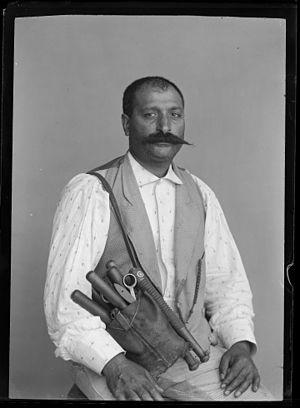
Espinasse père, Gitan de St Cyprien. Espinasse, est un nom occitan dérivant du mot espina, signifiant «
Charles Louis Eugène Trutat, né le 25 août 1840 à Vernon et mort le 6 août 1910 à Foix, est un photographe, pyrénéiste, géologue et naturaliste français.